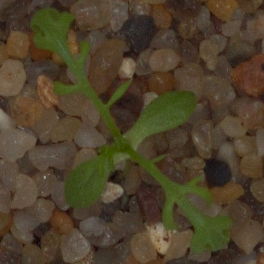
Label: scentless_mayweed